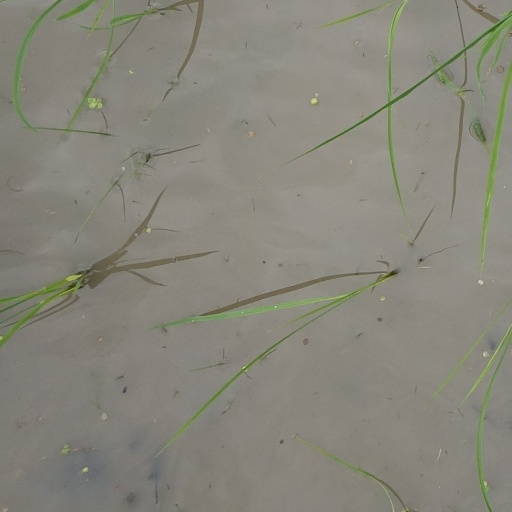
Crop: rice